Royal Landmark Tower

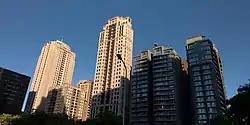

The Royal Landmark Tower is a residential skyscraper located in Xitun District, Taichung, Taiwan. It was completed in 2010. It is one of the tallest residential buildings in Taichung. The height of the building is , and it comprises 38 floors above ground.